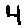
Label: 4